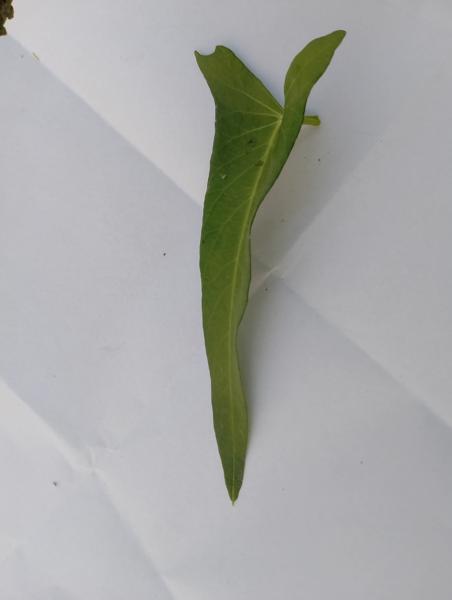
Weed species: Ipomoea aquatic